Weltzheimer/Johnson House

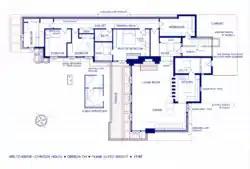
Floor plan

The house was commissioned by Charles and Margaret Weltzheimer in 1947, a year after they moved to Oberlin to live near a business Charles was a part-owner of. The original budget for the project was $15,000, but the final cost was two to three times that, possibly as much as $50,000, precise records having been either lost or not kept in the first place. The first plans were delivered in May 1948, and although much interior work remained to be completed, the family moved into the house in April 1949. An apprentice from Taliesin oversaw construction; Wright himself never visited the site.